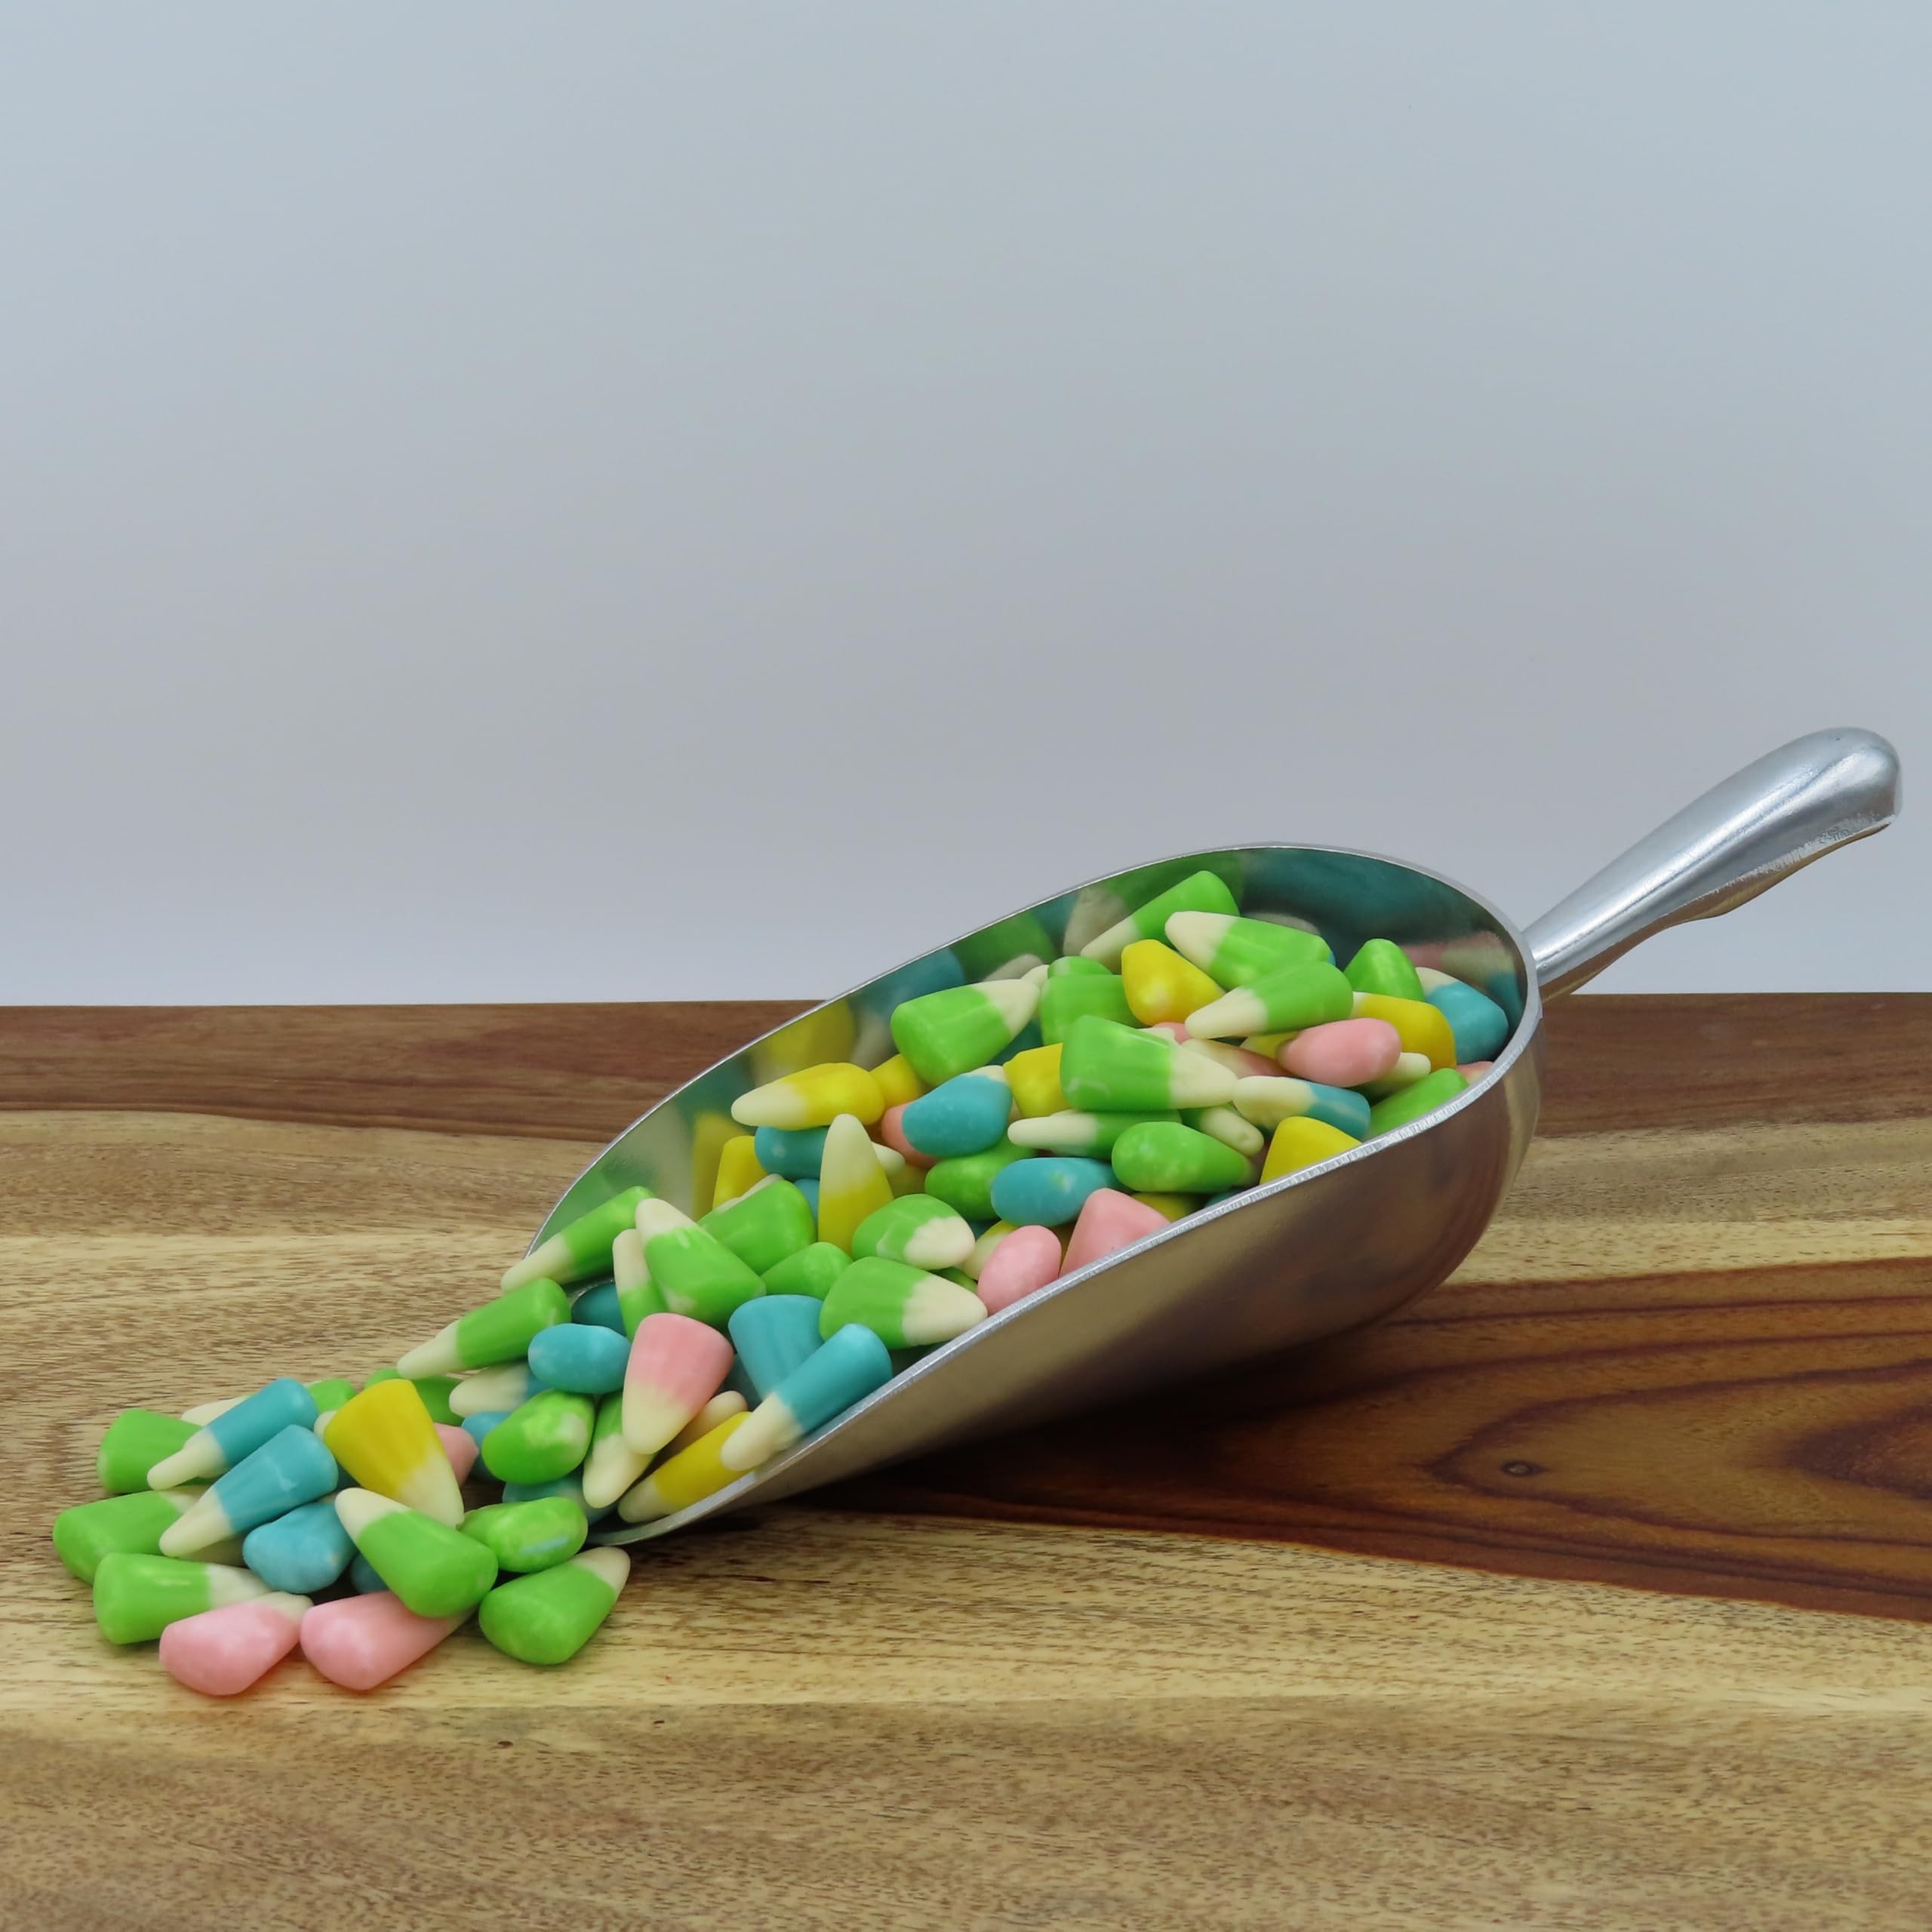
Item Name: Beulah's Easter Candy Corn, 10 Pounds, 2400 Pieces of Candy
Bullet Point 1: Pastel Colors
Bullet Point 2: Sweet & Delicious
Bullet Point 3: Easter Candy
Product Description: Easter Egg Gems: These Bunny Corn candy corn gems mimic the colors of freshly painted Easter eggs. Scatter them on your Easter dessert table or use them as edible decorations. You can buy this Easter candy corn at Beulah's Candyland.
Value: 160.0
Unit: Ounce

Price: 37.735